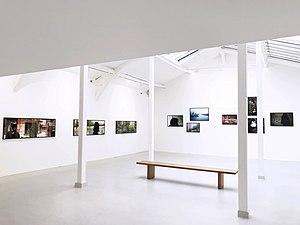
Exposition China Drifting, Catherine Gfeller, Galerie RX, PAris 2018
Catherine Gfeller est une artiste d'origine suisse. Née à Neuchâtel en 1966, elle vit et travaille à Paris et dans le Sud de la France après avoir vécu cinq ans à New York.